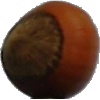
Label: Nut Forest 1